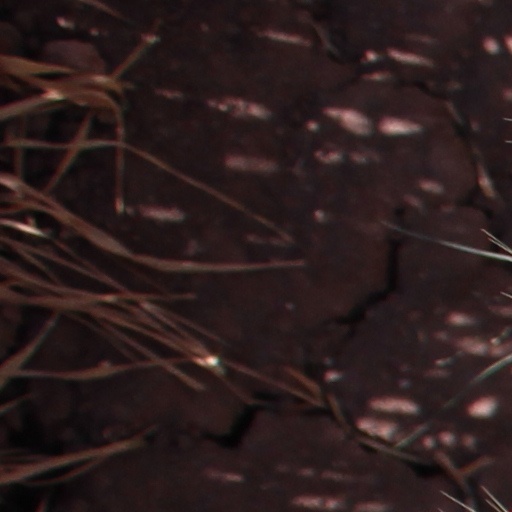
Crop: wheat